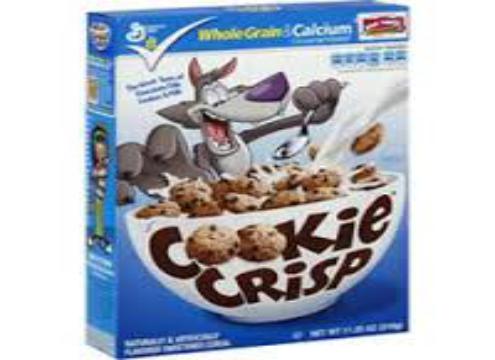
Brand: cookie crisp
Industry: Food